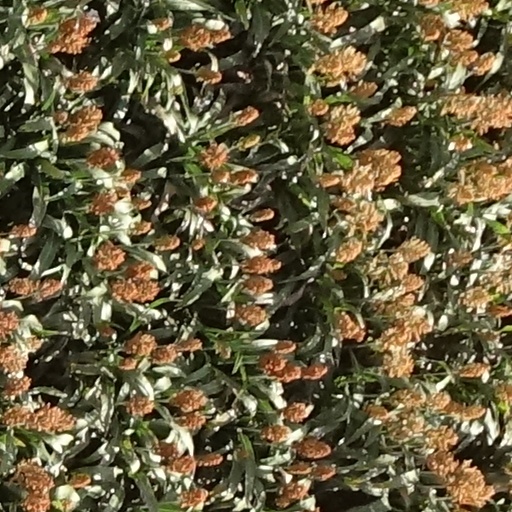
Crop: sorghum